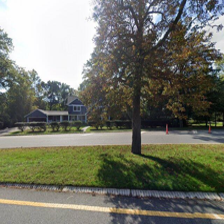
Label: streetView